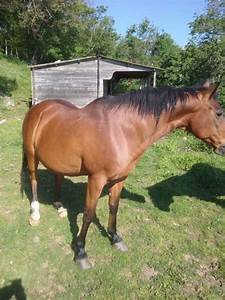
Label: cavallo